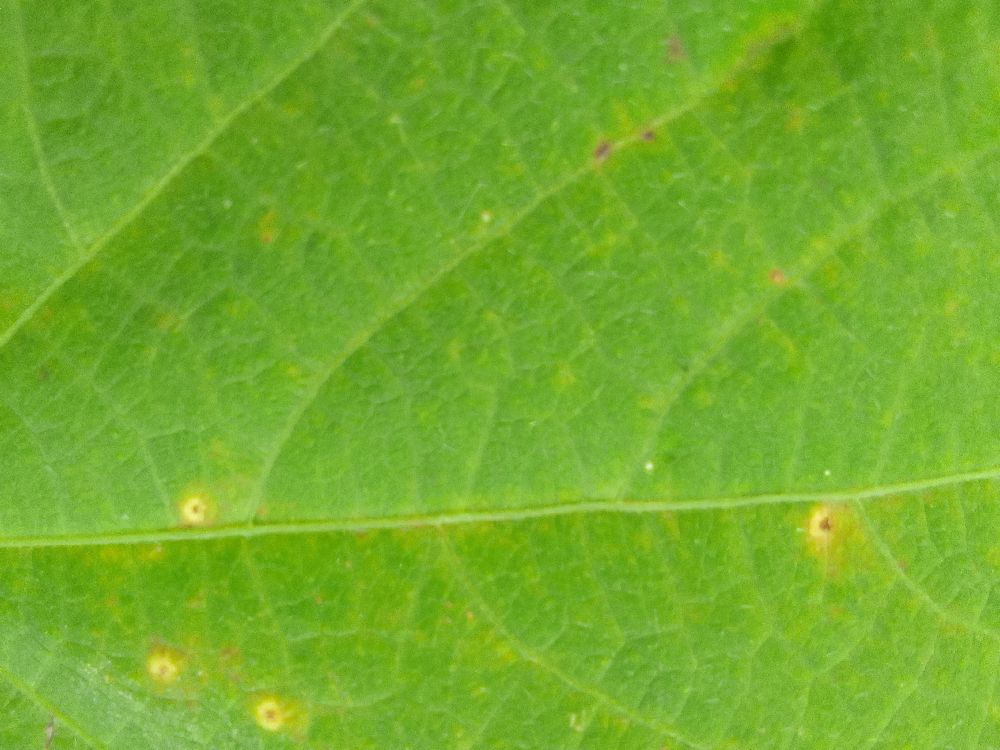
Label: rust